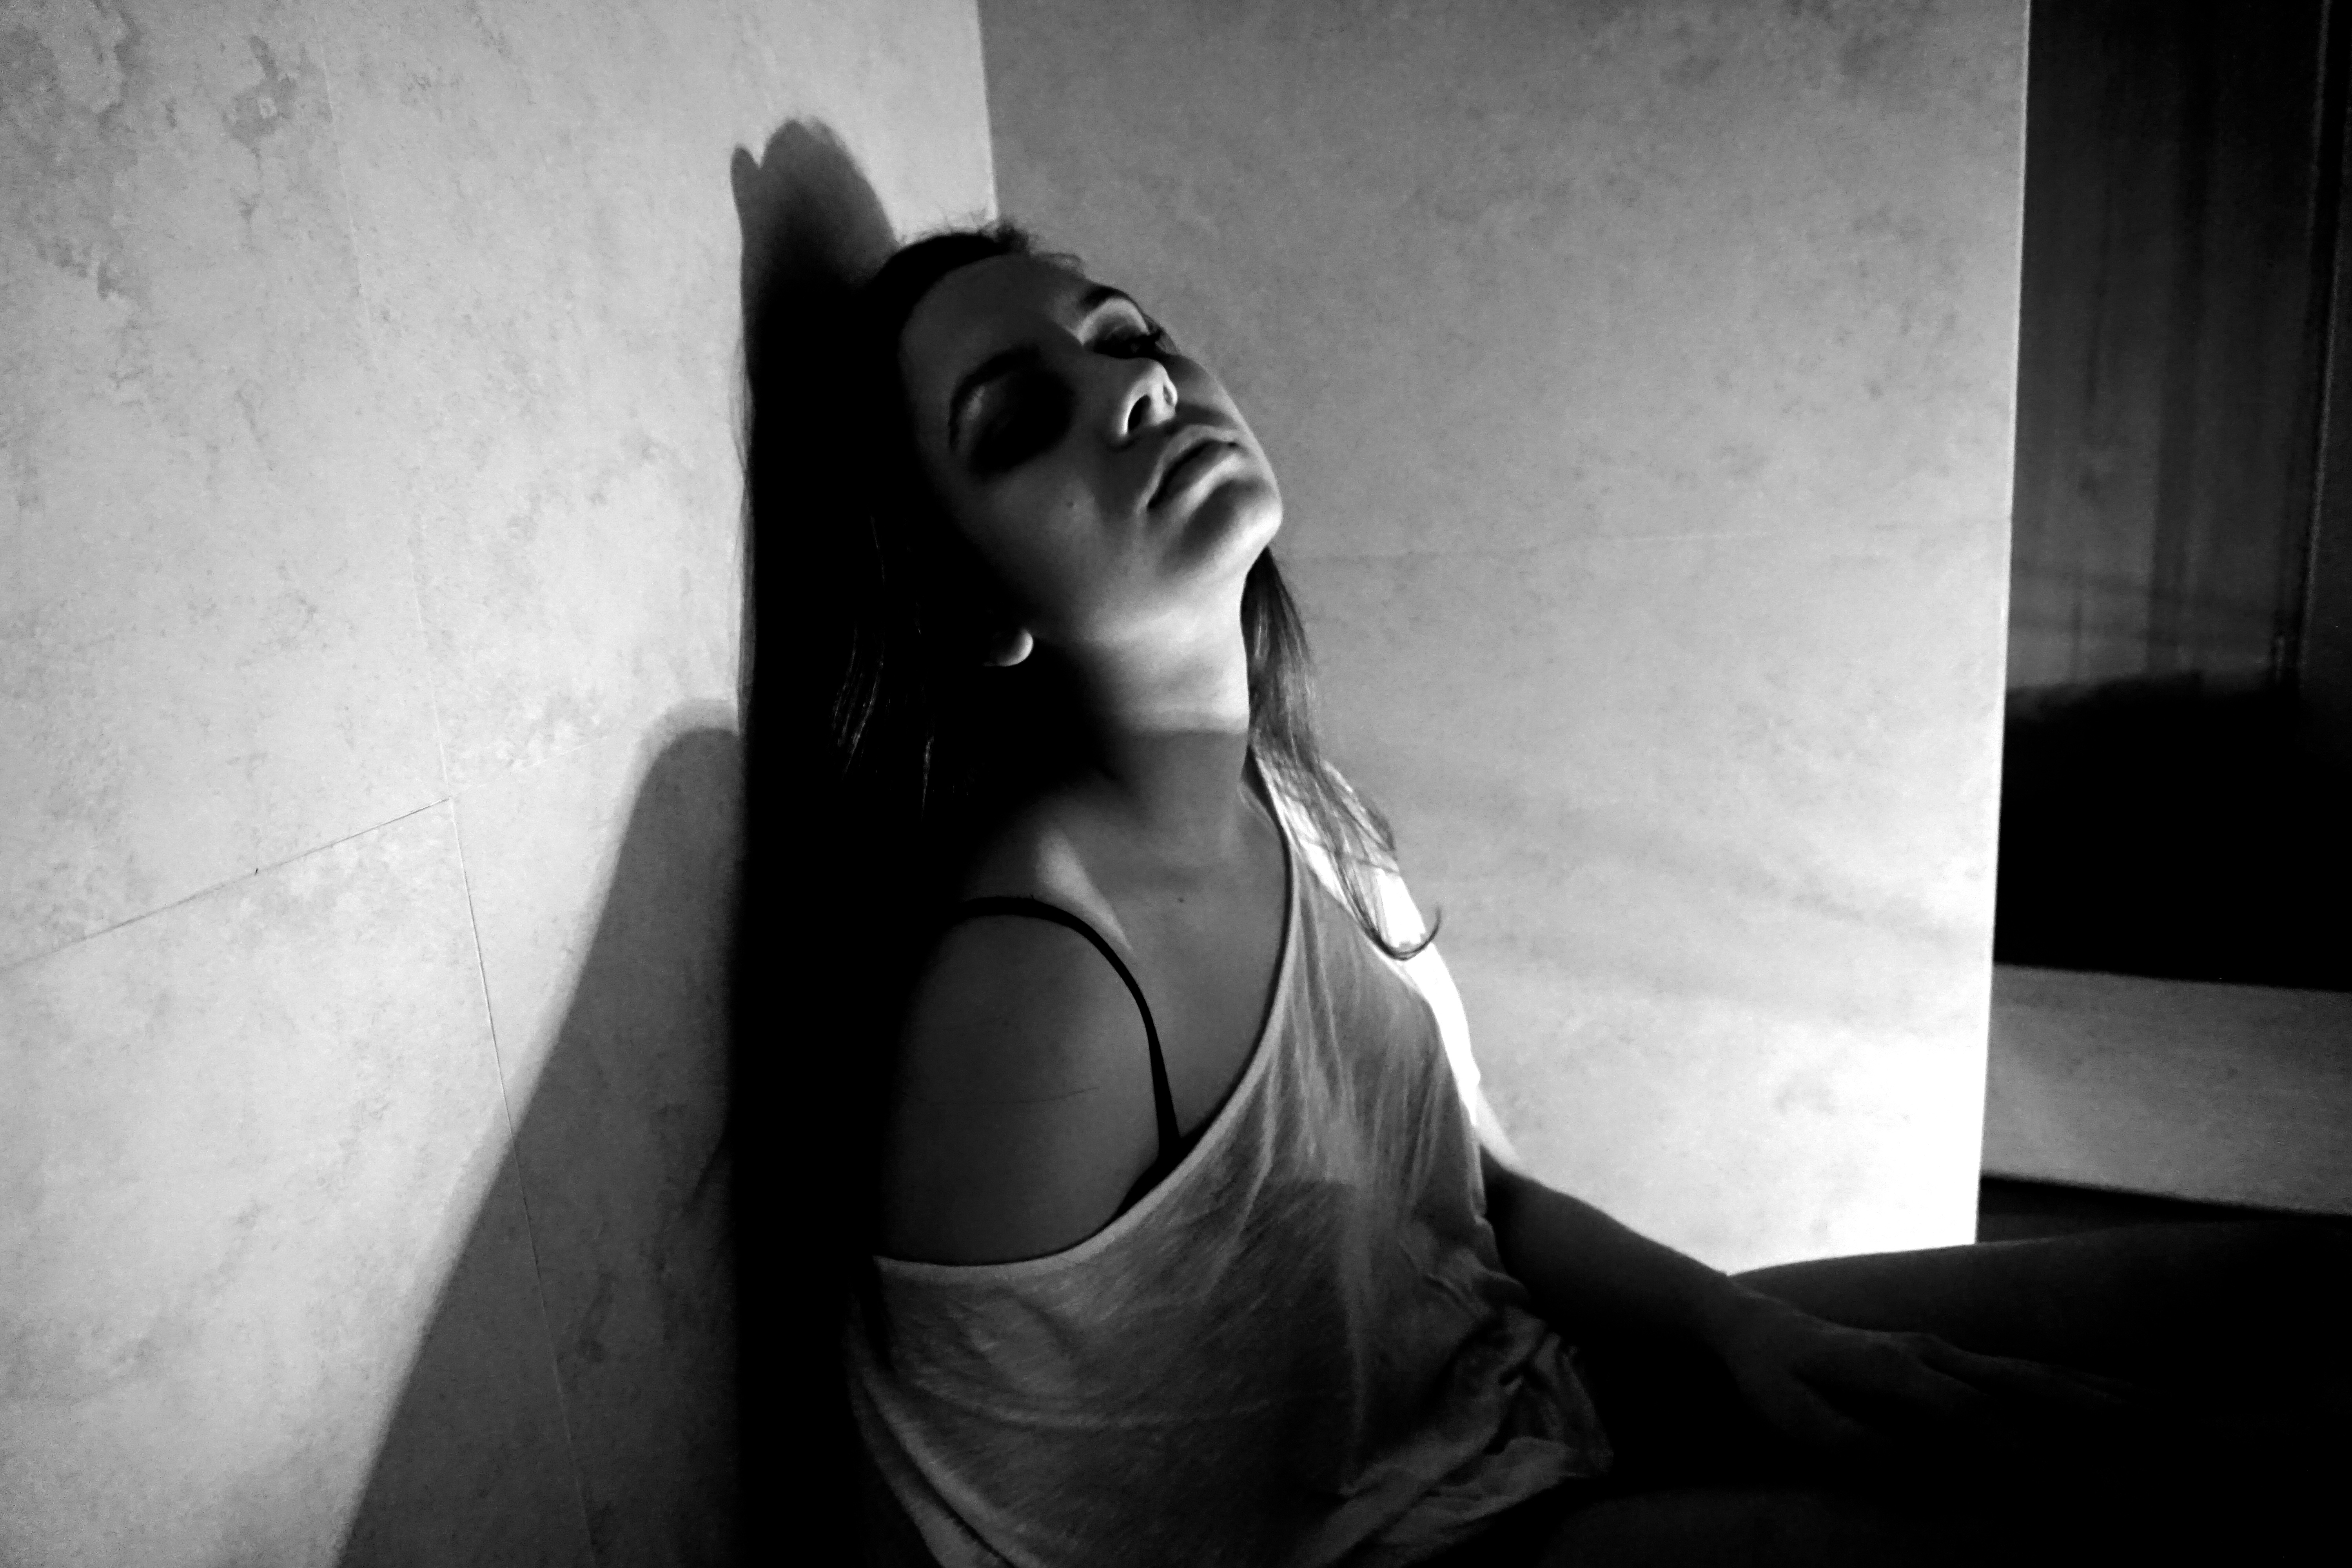
hand, light, black and white, woman, white, photography, portrait, model, darkness, black, monochrome, lady, beauty, emotion, photo shoot, sense, monochrome photography, film noir, human positions, art model